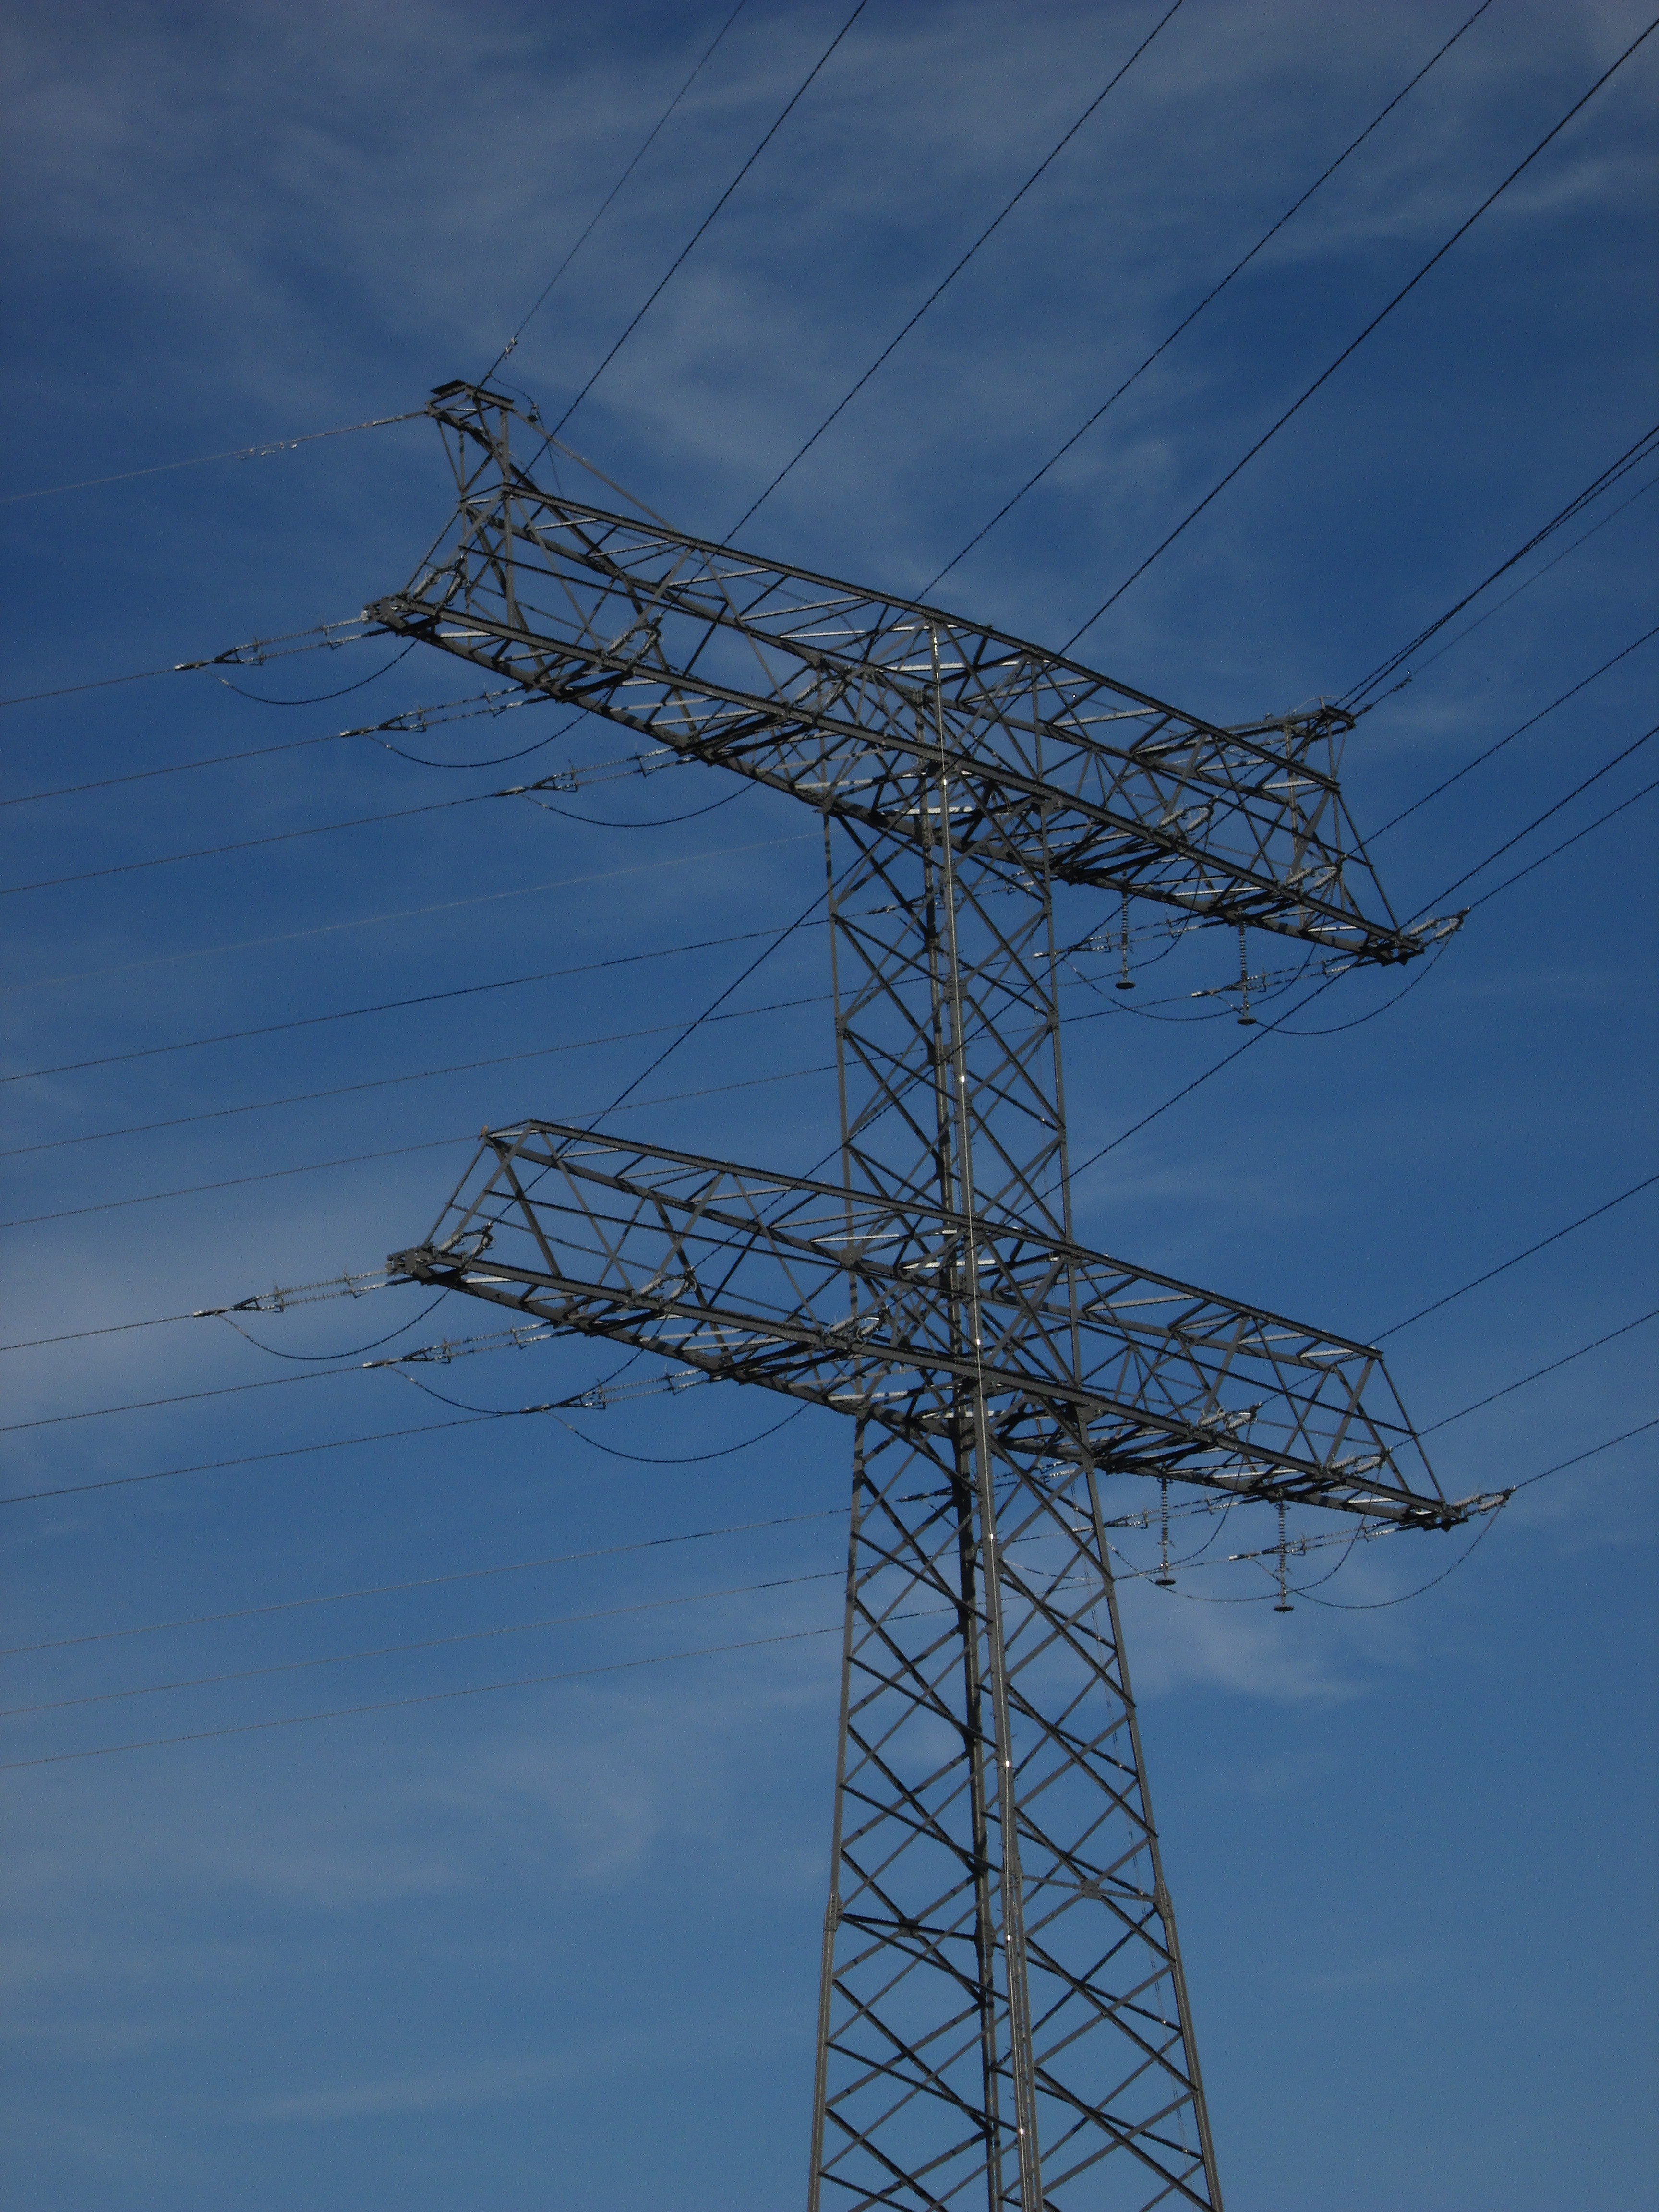
sky, wind, tool, line, tower, power line, mast, blue, electricity, energy, power supply, transmission tower, outdoor structure, electrical supply, overhead power line